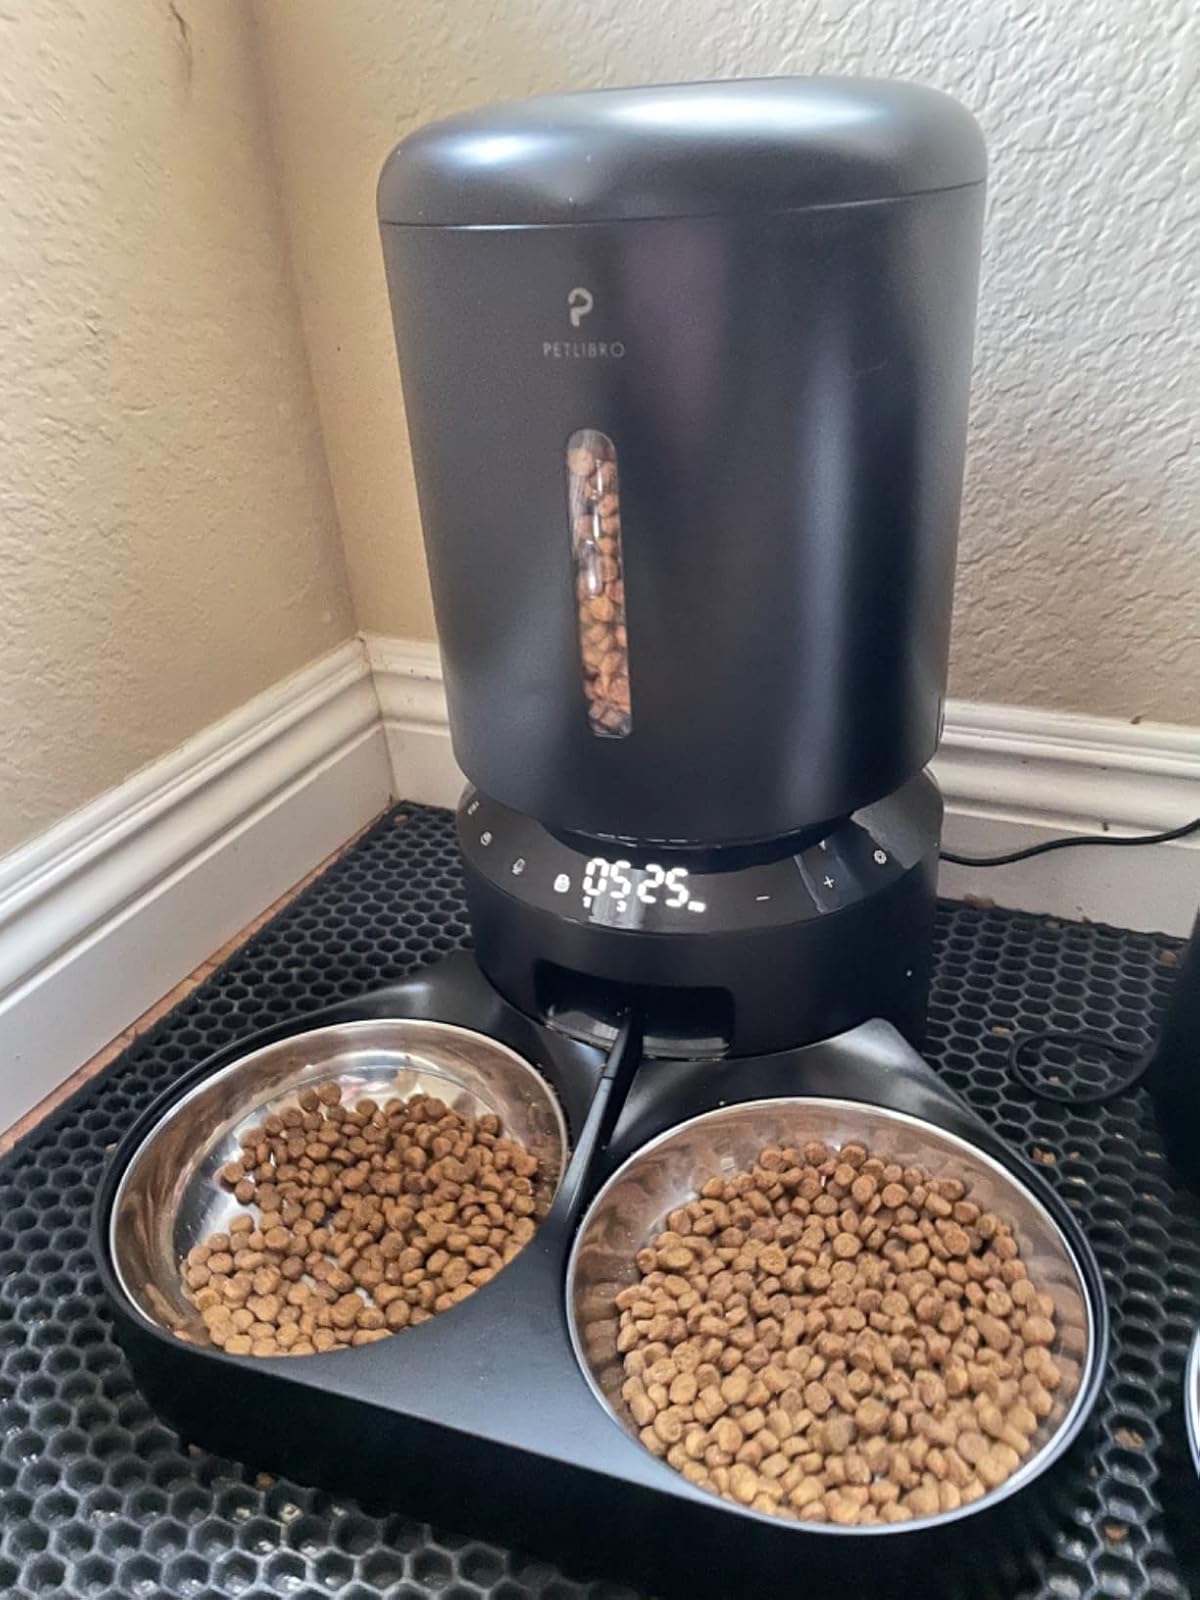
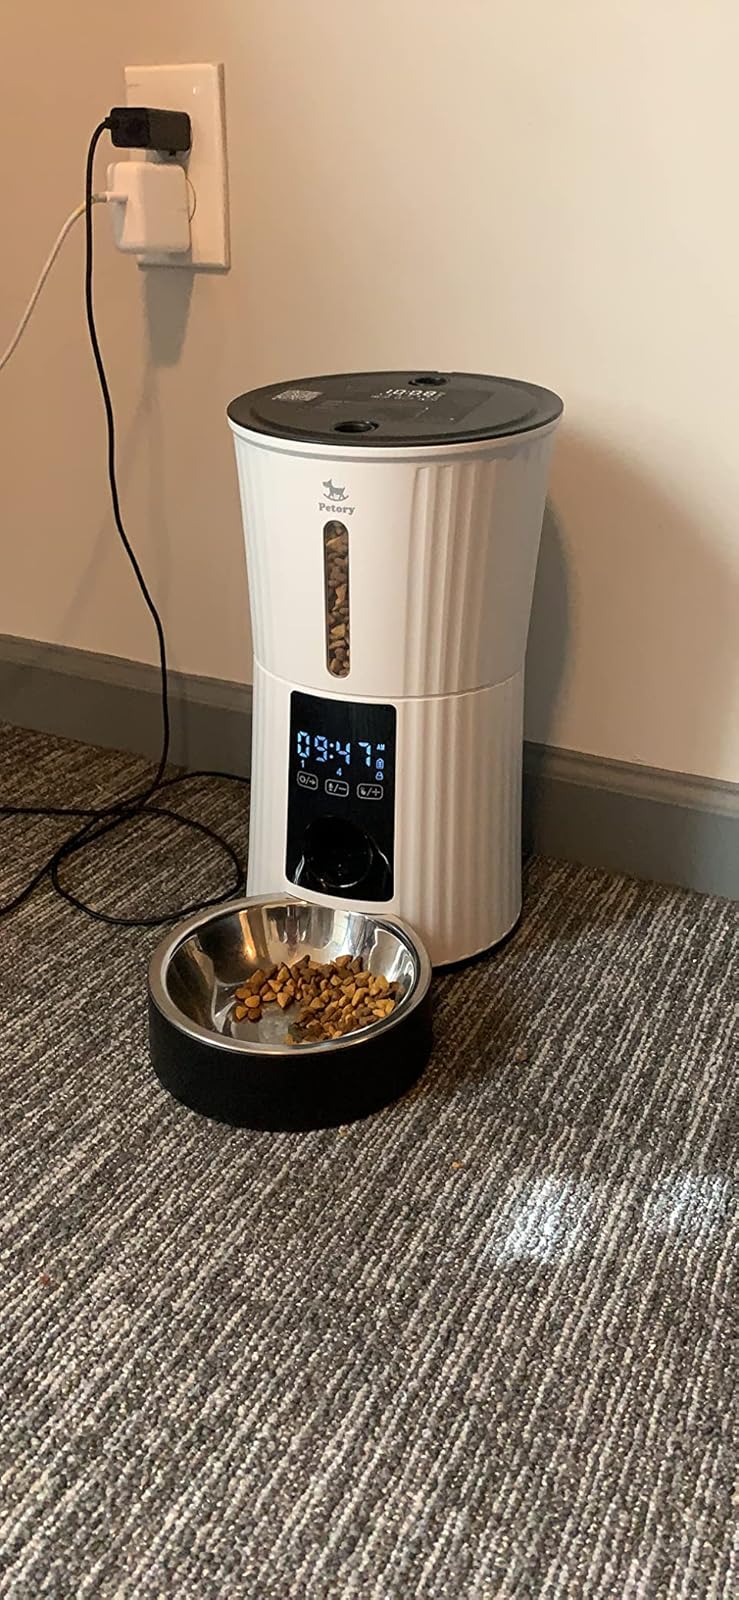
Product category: items_feeder
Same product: no